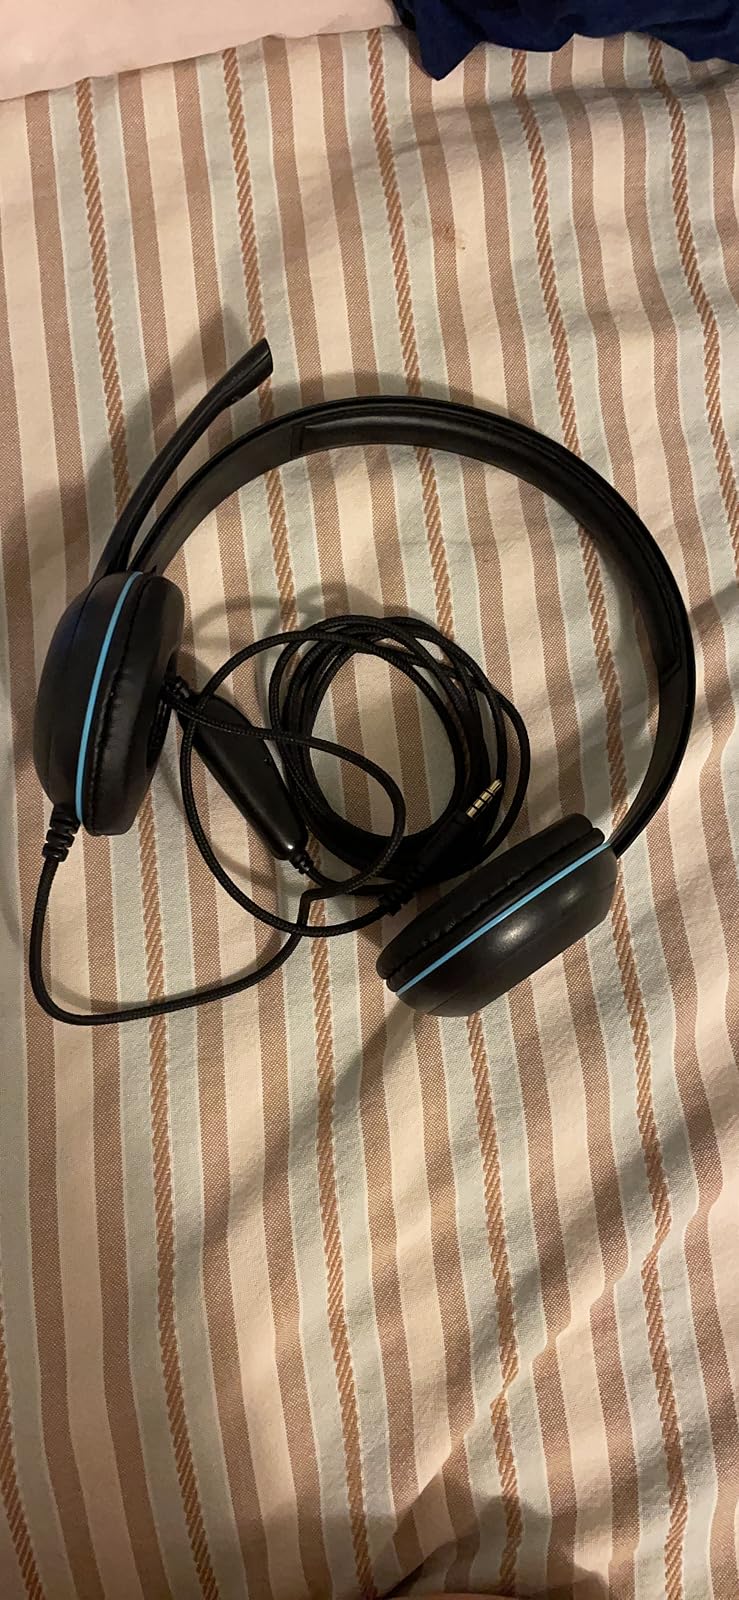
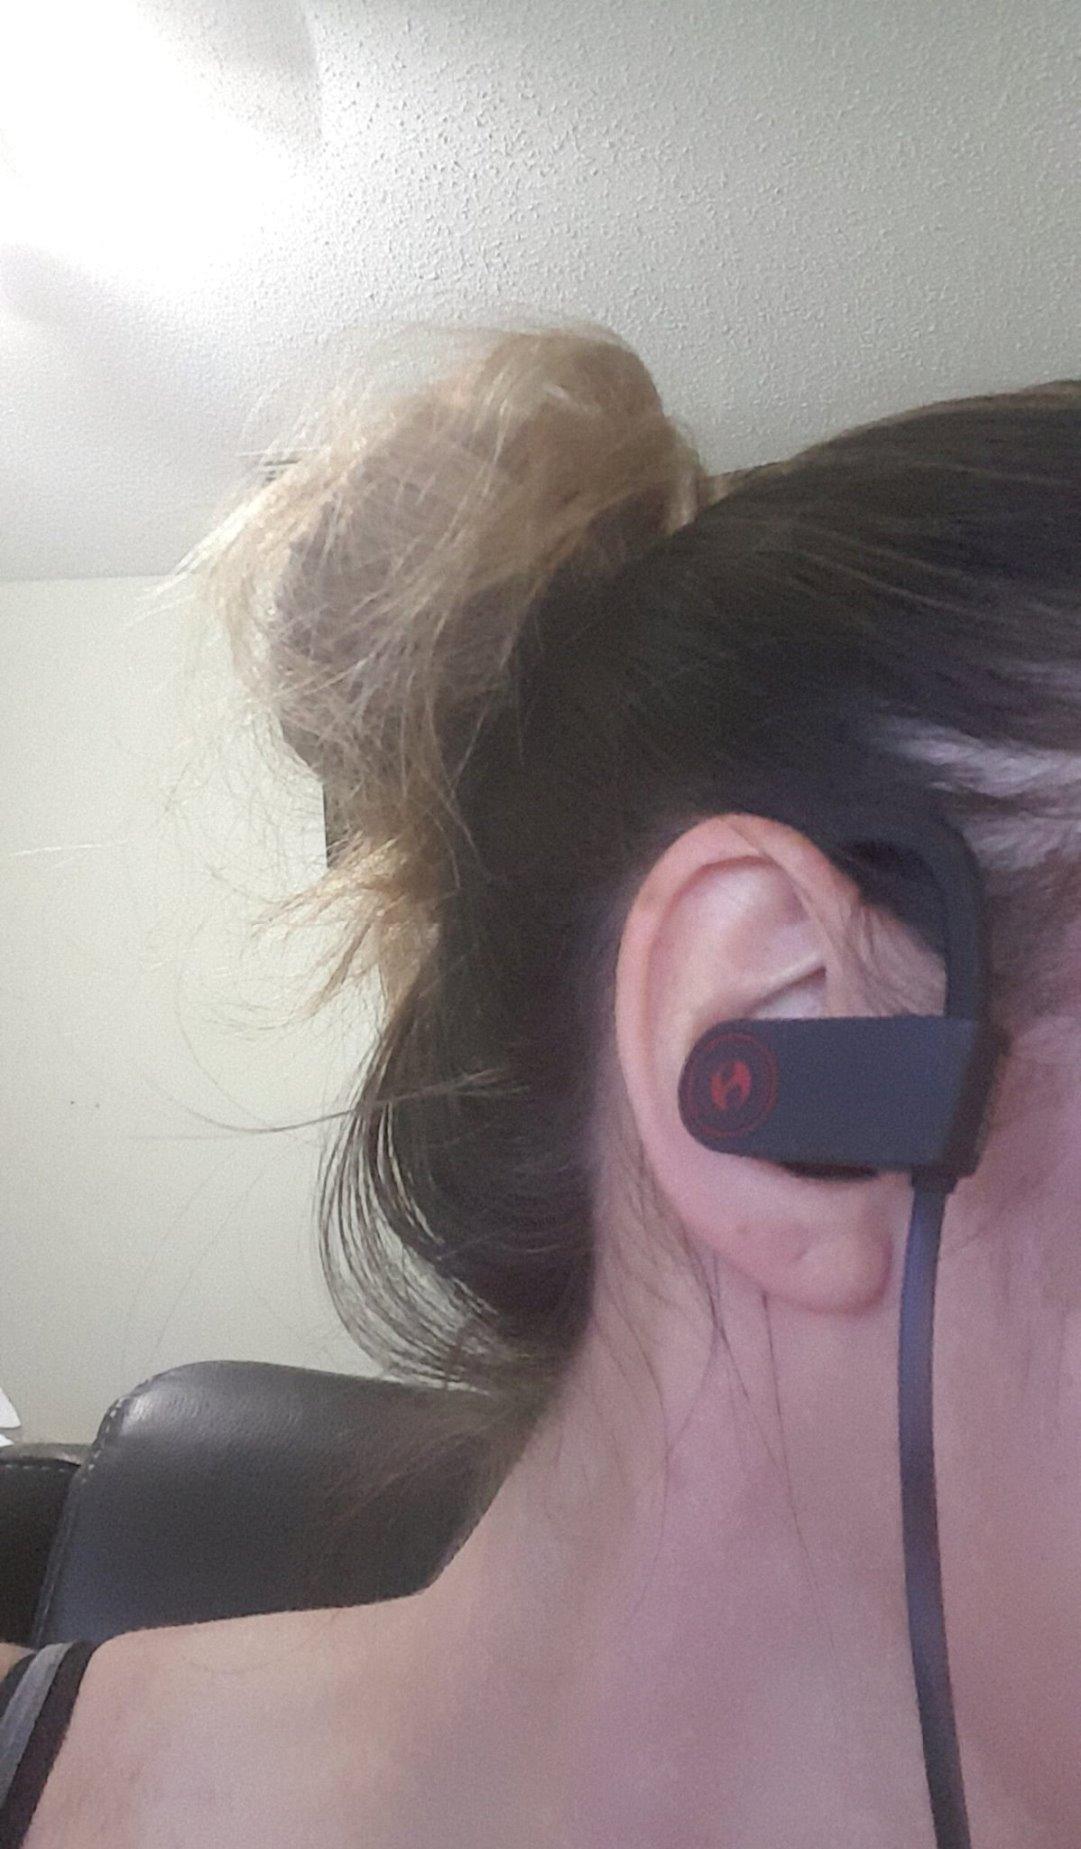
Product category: headphones
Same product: no